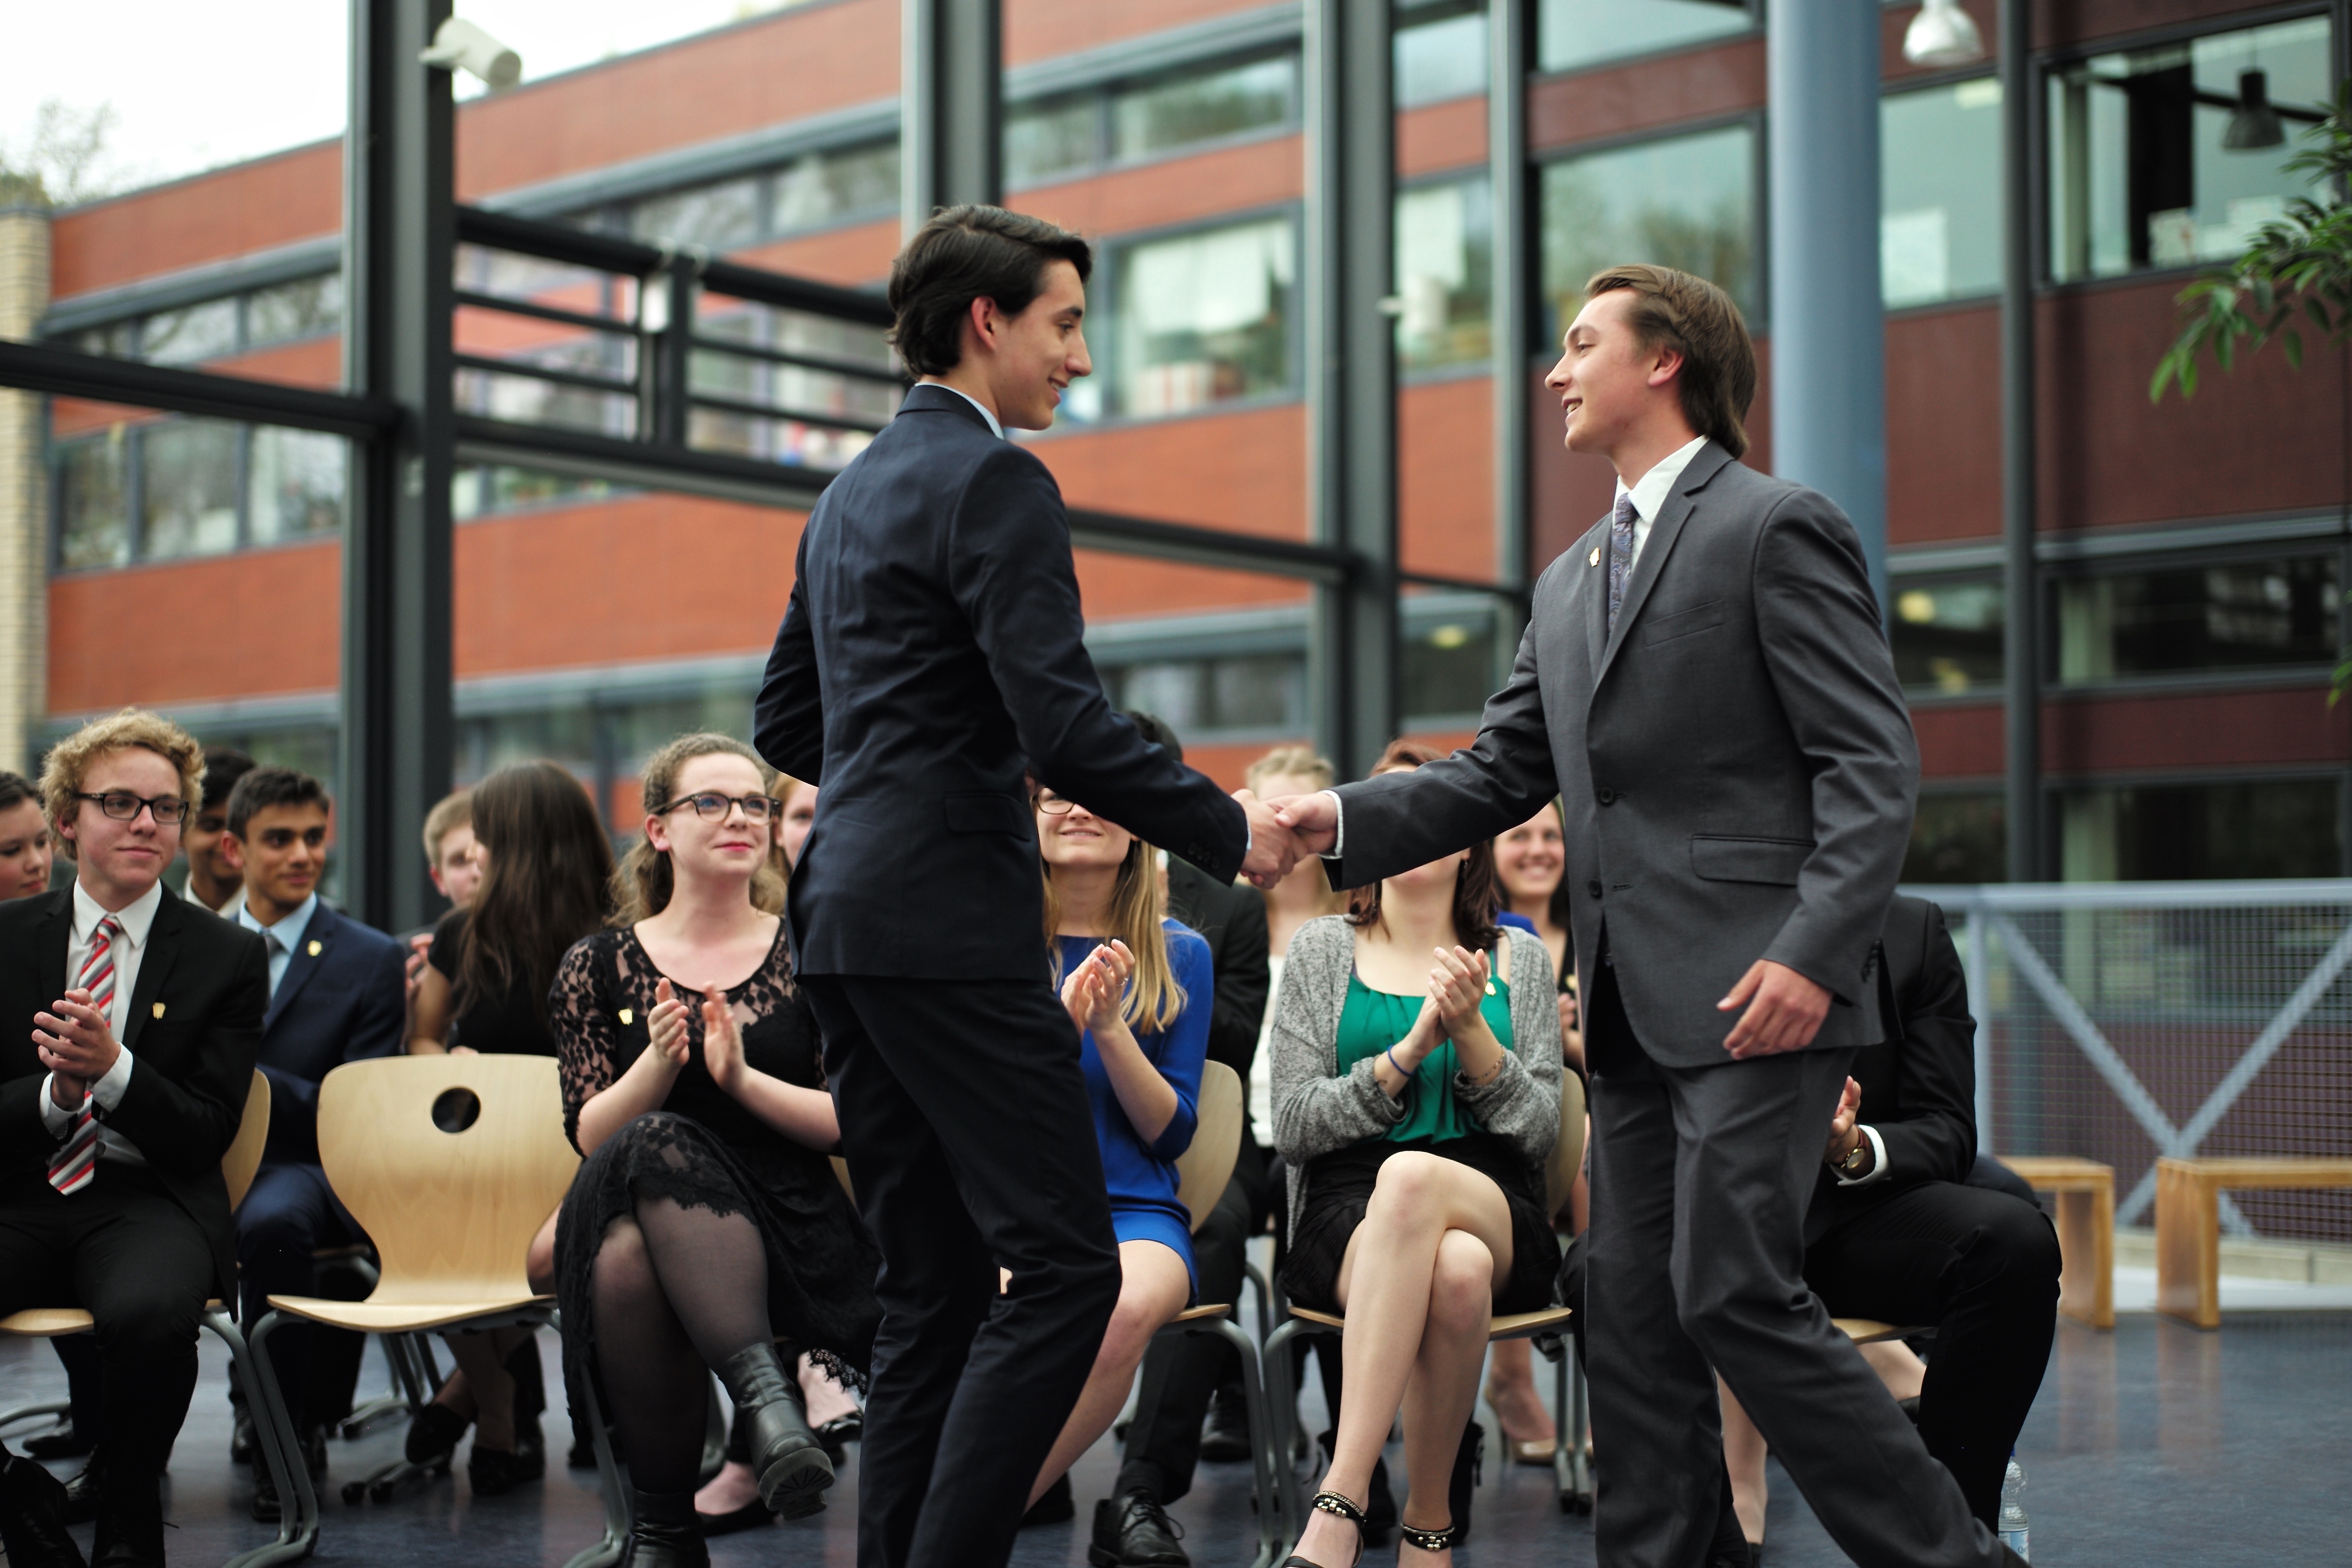
audience, ash, 2015, national, holland, hague, netherlands, m, american, society, honor, school, leica, 240, nhs, induction